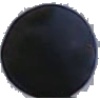
Label: Grape Blue 1